Andreas Zuber

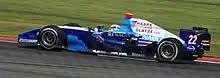
Zuber at Silverstone in 2008.

For 2008, Zuber switched to the Piquet Sports team alongside Pastor Maldonado. Four podium finishes saw him repeat his ninth place in the championship of the previous year, but he failed to achieve a race victory for the first time in the category. He was also outperformed by Maldonado, who finished fifth overall with almost double the number of points. He was not helped by failing to score any points in the final seven races of the season, a run which included disqualification from third place at the Spa-Francorchamps for a technical infringement that both he and the team considered to be particularly unfair. Zuber also drove in the first two rounds of the 2008–09 GP2 Asia Series season for the FMS International team, after which he was replaced by Rodolfo González.